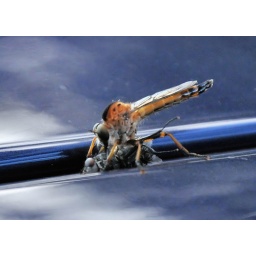
Nature red in tooth and claw. One insect kills another on a car roof.